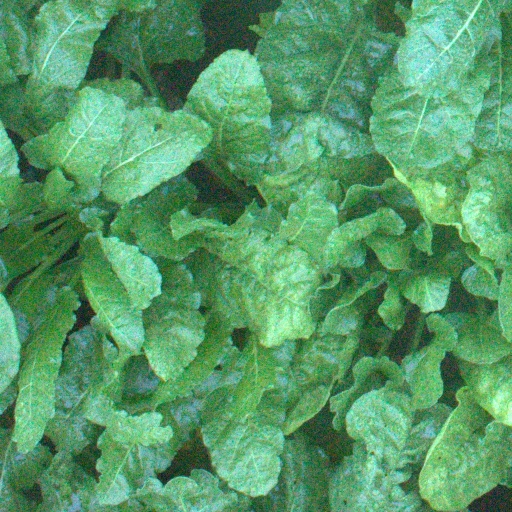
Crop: sugar beet